Pierluigi Samaritani

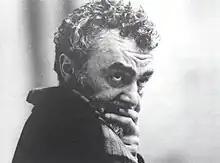
Samaritani on set

Samaritani worked all over the world, in the most prestigious opera houses and theatres. His favorite theatre was said to be the communal theatre of Florence, for which he produced several works.